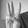
ASL letter: W